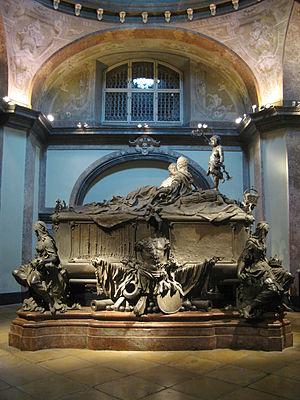
Monument funéraire de l'Empereur François 1er de Lorraine et de l'Impératrice Marie-Thérèse, crypte des Capucins, Vienne, Autriche.
La crypte des Capucins à Vienne renferme les sépultures de la maison de Habsbourg depuis 1633, famille ayant régné sur le Saint-Empire romain germanique et sur l'Autriche ainsi que la Hongrie et la Bohême.